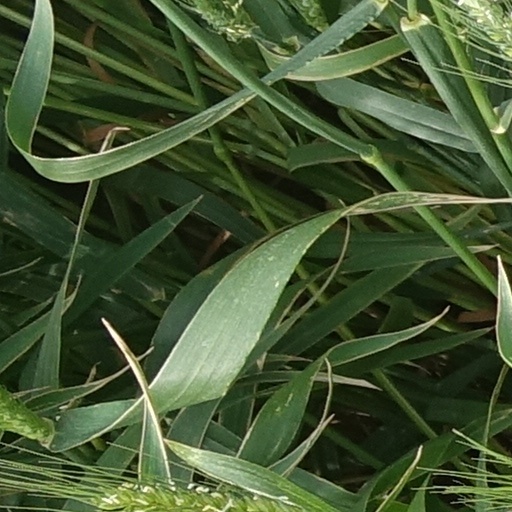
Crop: wheat